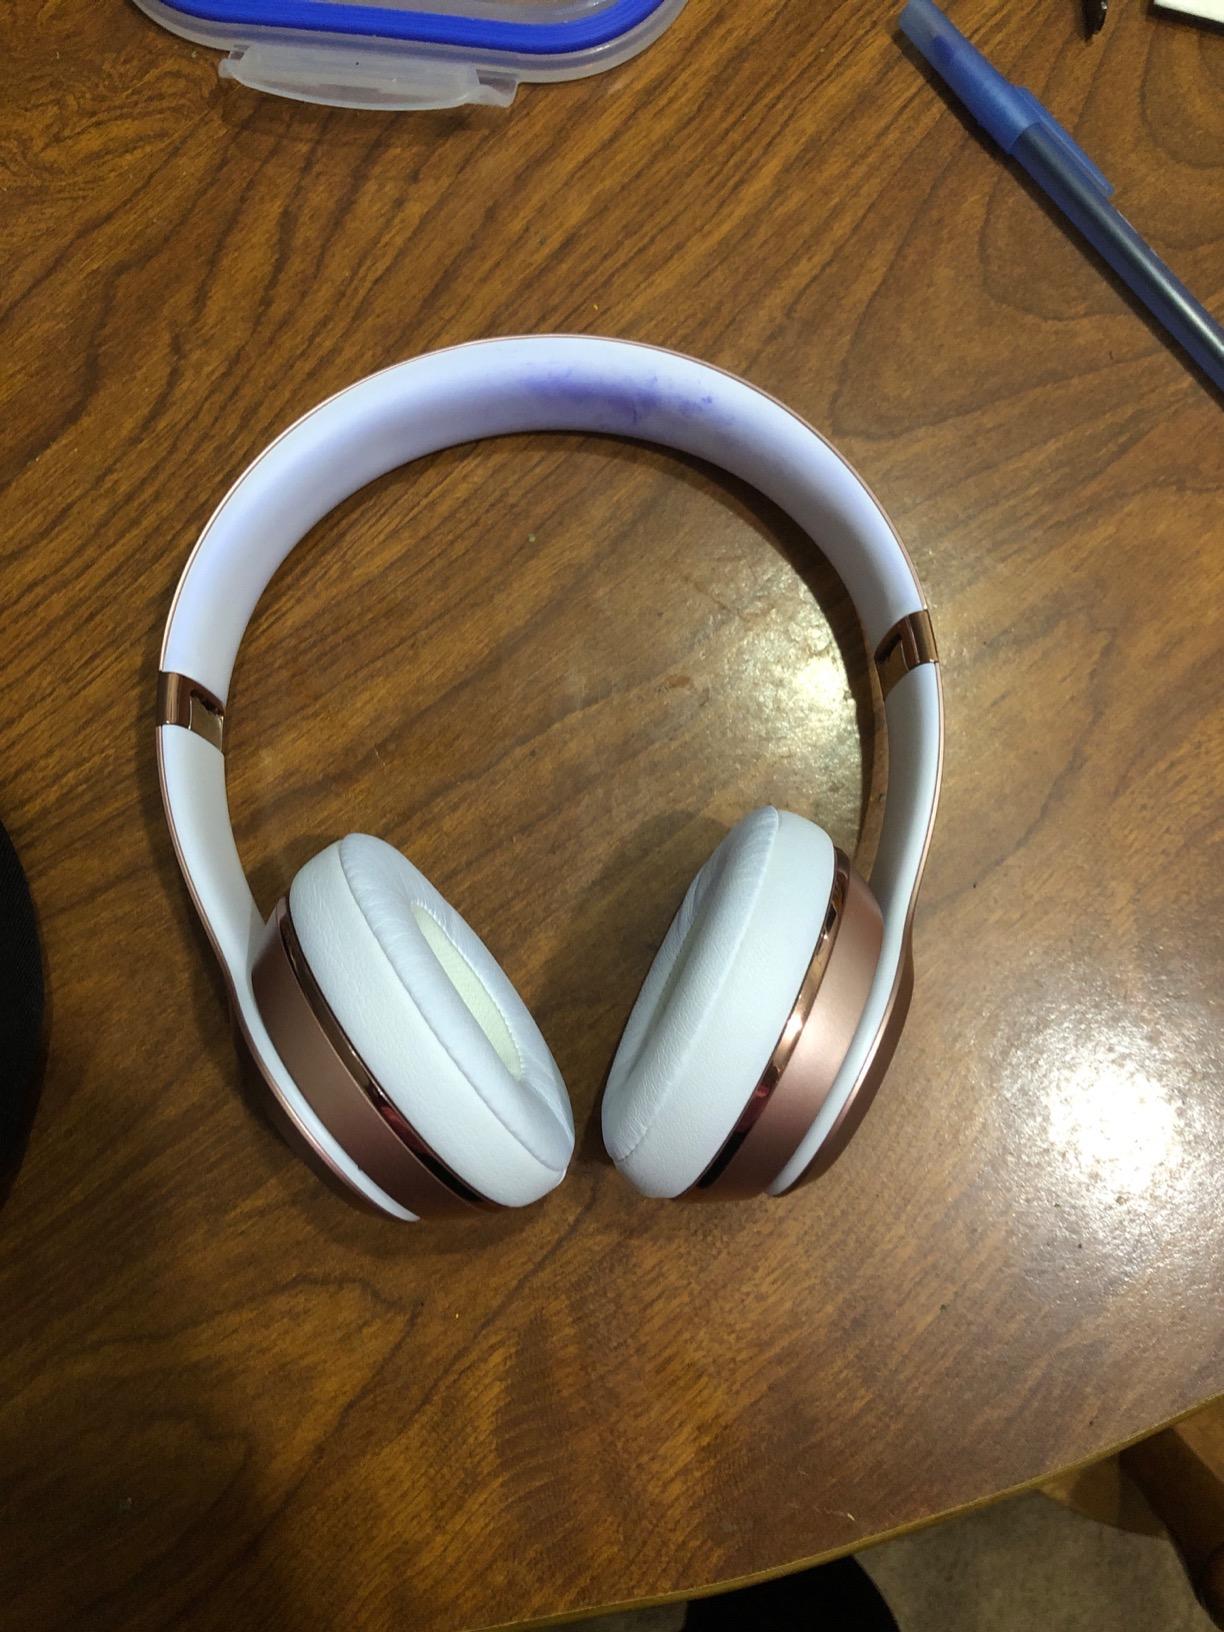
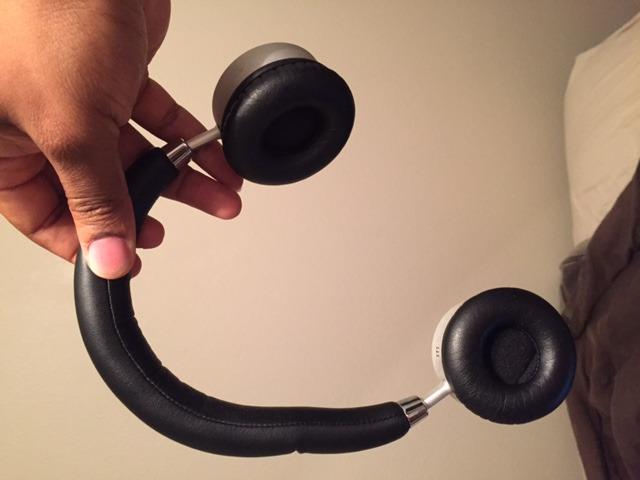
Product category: headphones
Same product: no